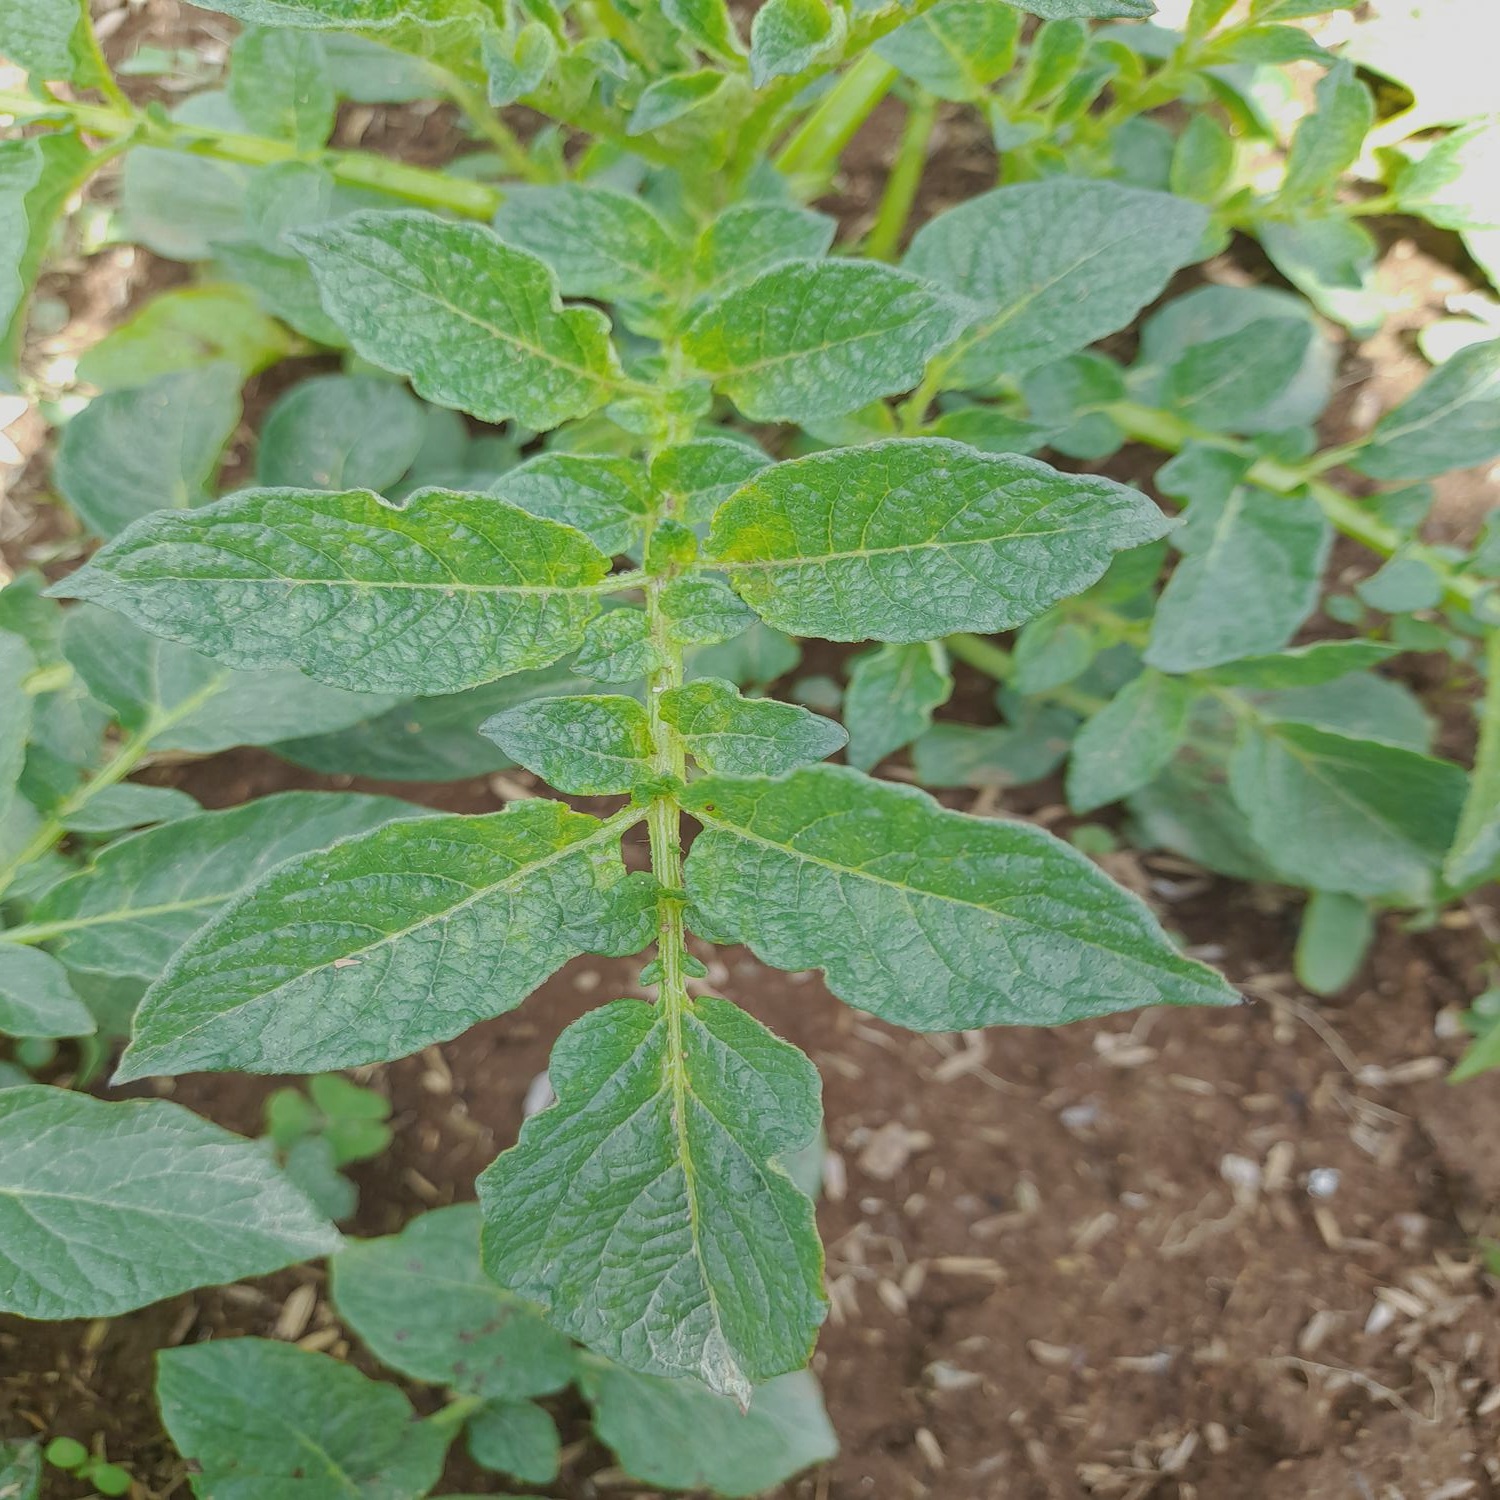
Etiqueta: Virus